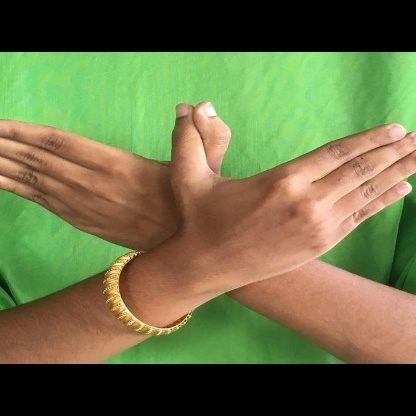
Mudra: Garuda